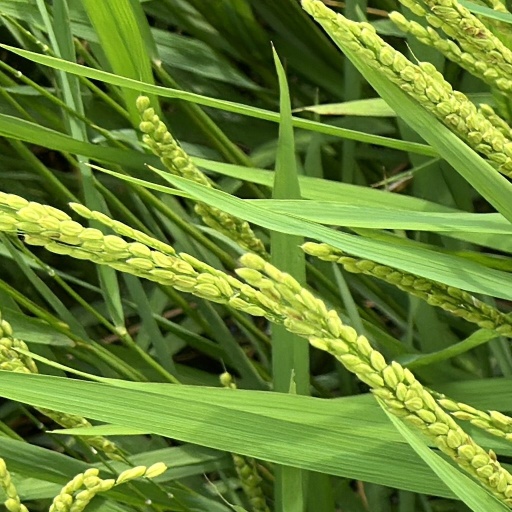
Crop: rice